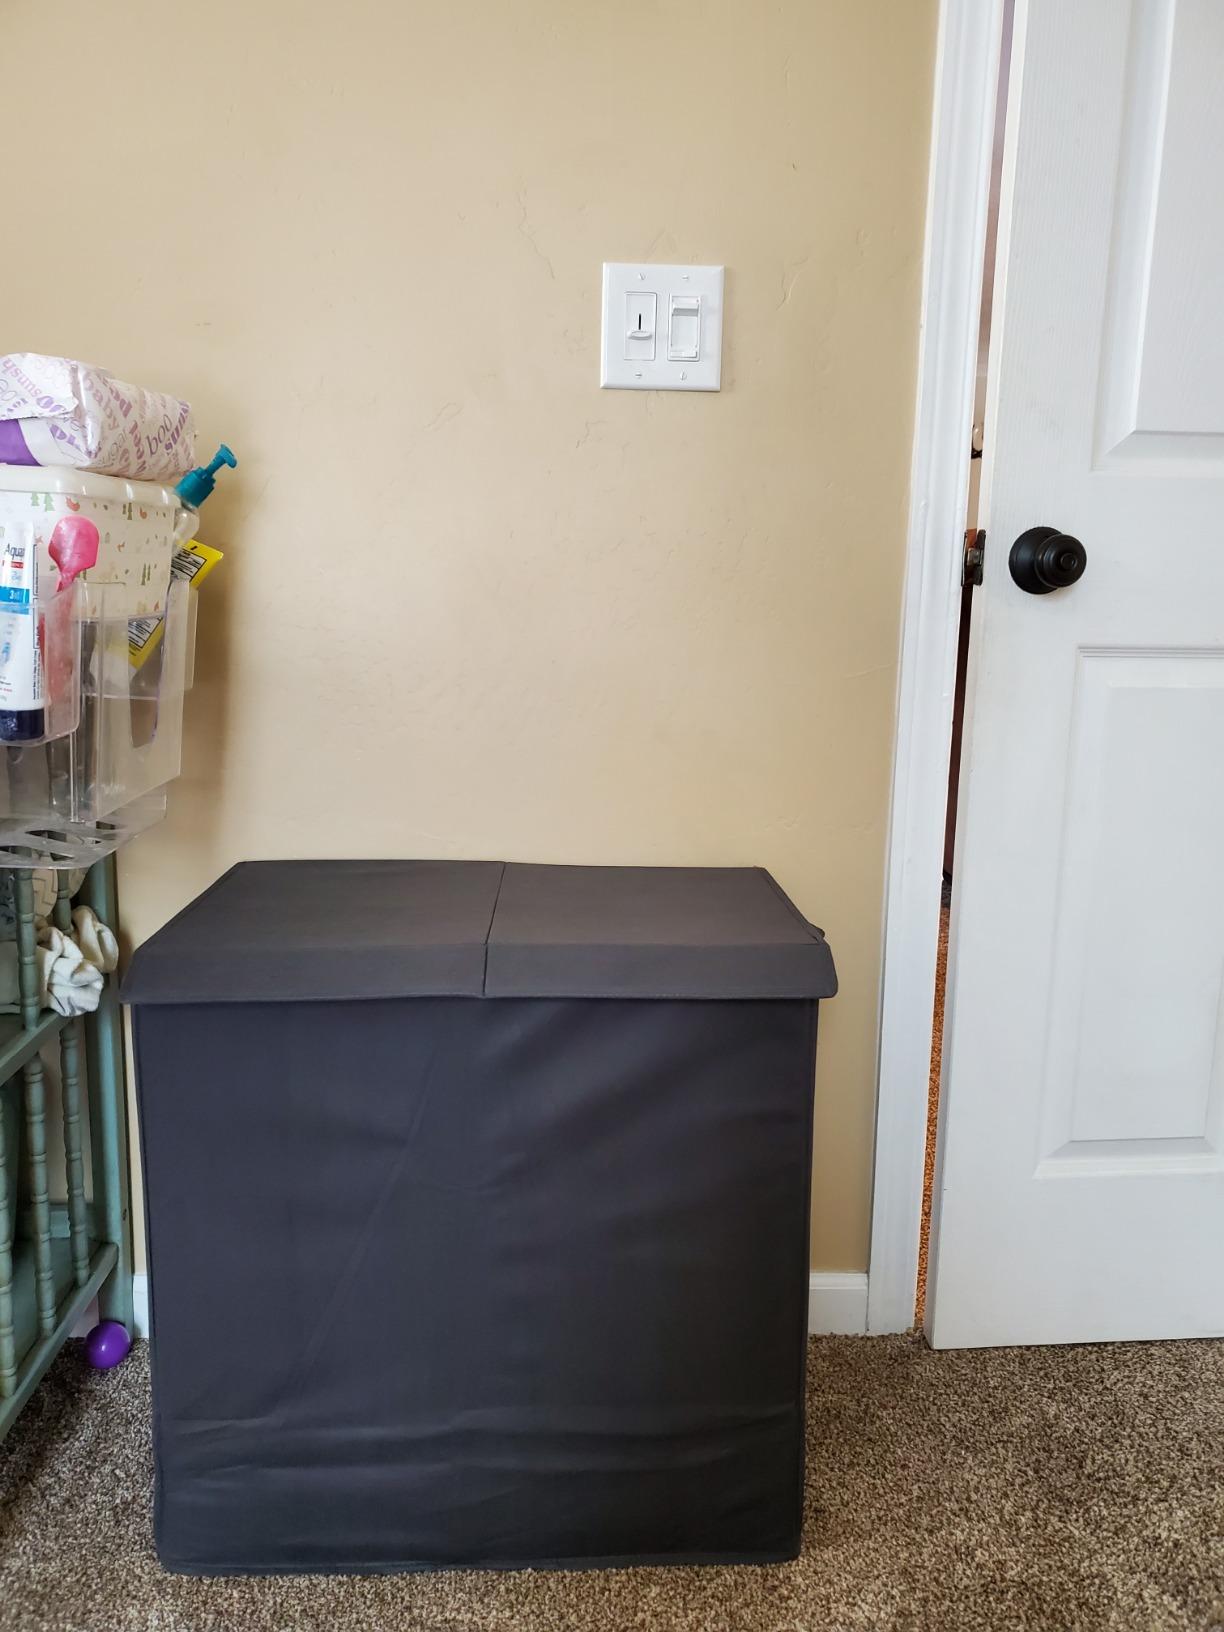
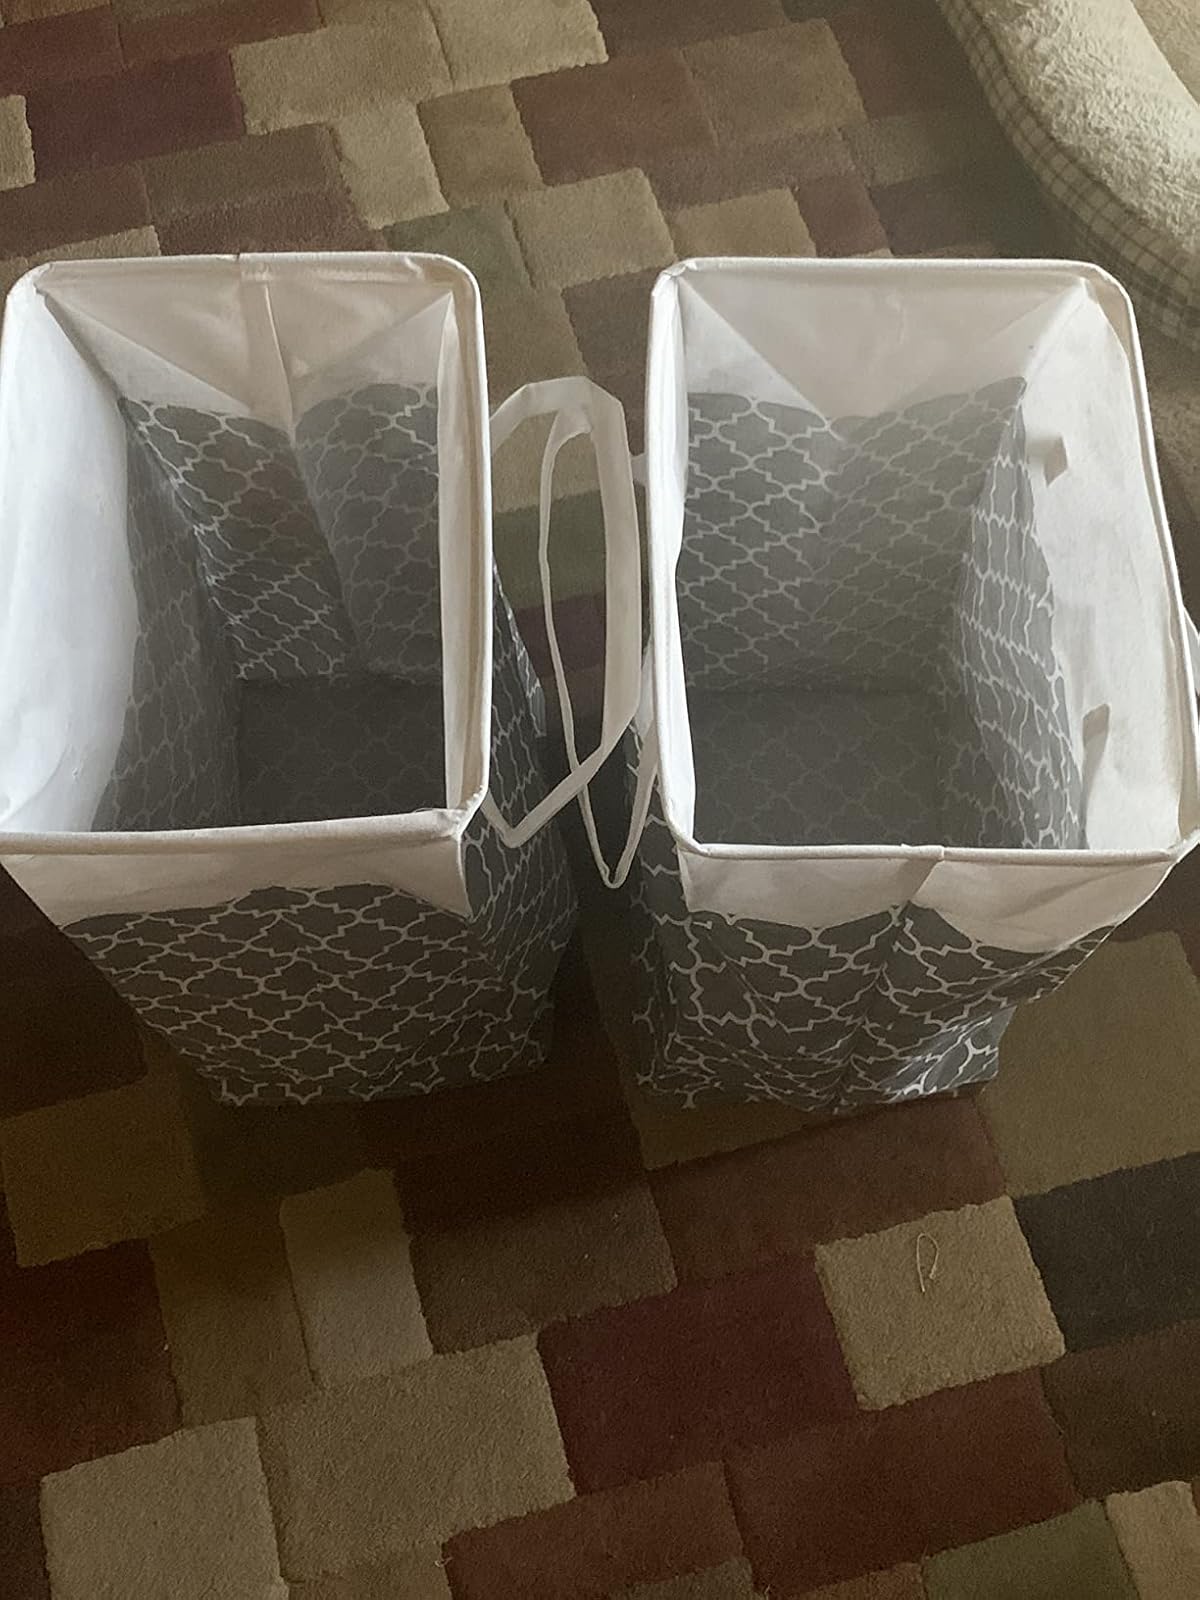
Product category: items_hamper
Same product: no